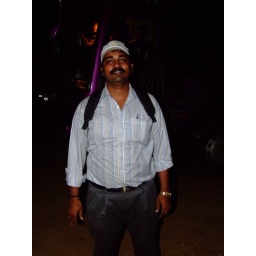
standing in front of bus